George Lyman Kittredge

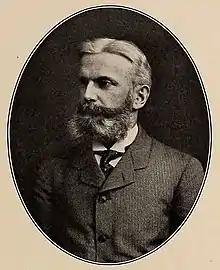
A 1906 portrait of Kittredge

George Lyman Kittredge (February 28, 1860 – July 23, 1941) was a professor of English literature at Harvard University. His scholarly edition of the works of William Shakespeare was influential in the early 20th century. He was also involved in American folklore studies and was instrumental in the formation and management of the Harvard University Press. One of his better-known books concerned witchcraft in England and New England.